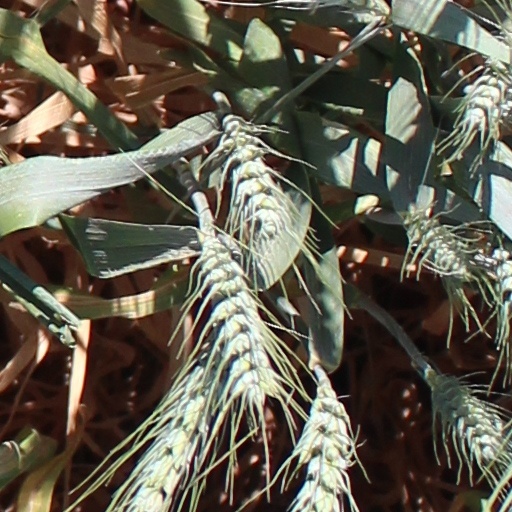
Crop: wheat